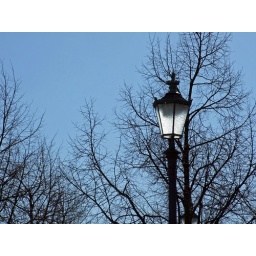
a lamp post stands against leaf-less trees and a beautiful clear sky.